Tegerfelden

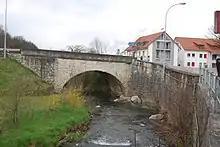
Surb river in Tegerfelden

Located in the Surb river valley, Tegerfelden has an area, , of . Of this area, or 51.5% is used for agricultural purposes, while or 37.0% is forested. Of the rest of the land, or 10.0% is settled (buildings or roads), or 0.8% is either rivers or lakes.